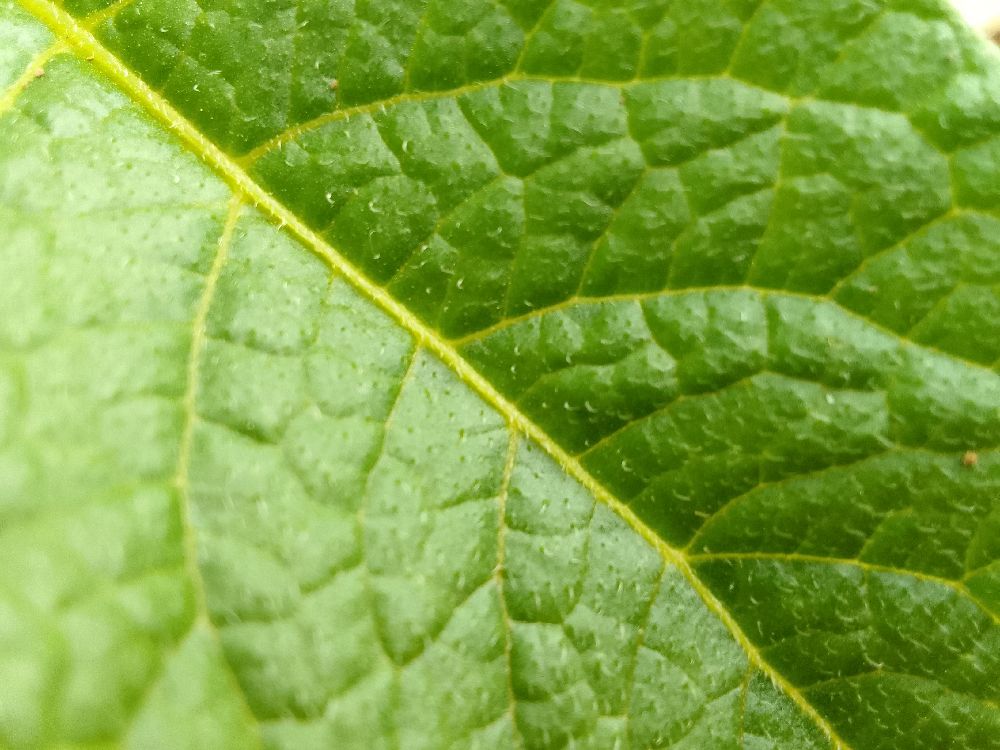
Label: Healthy